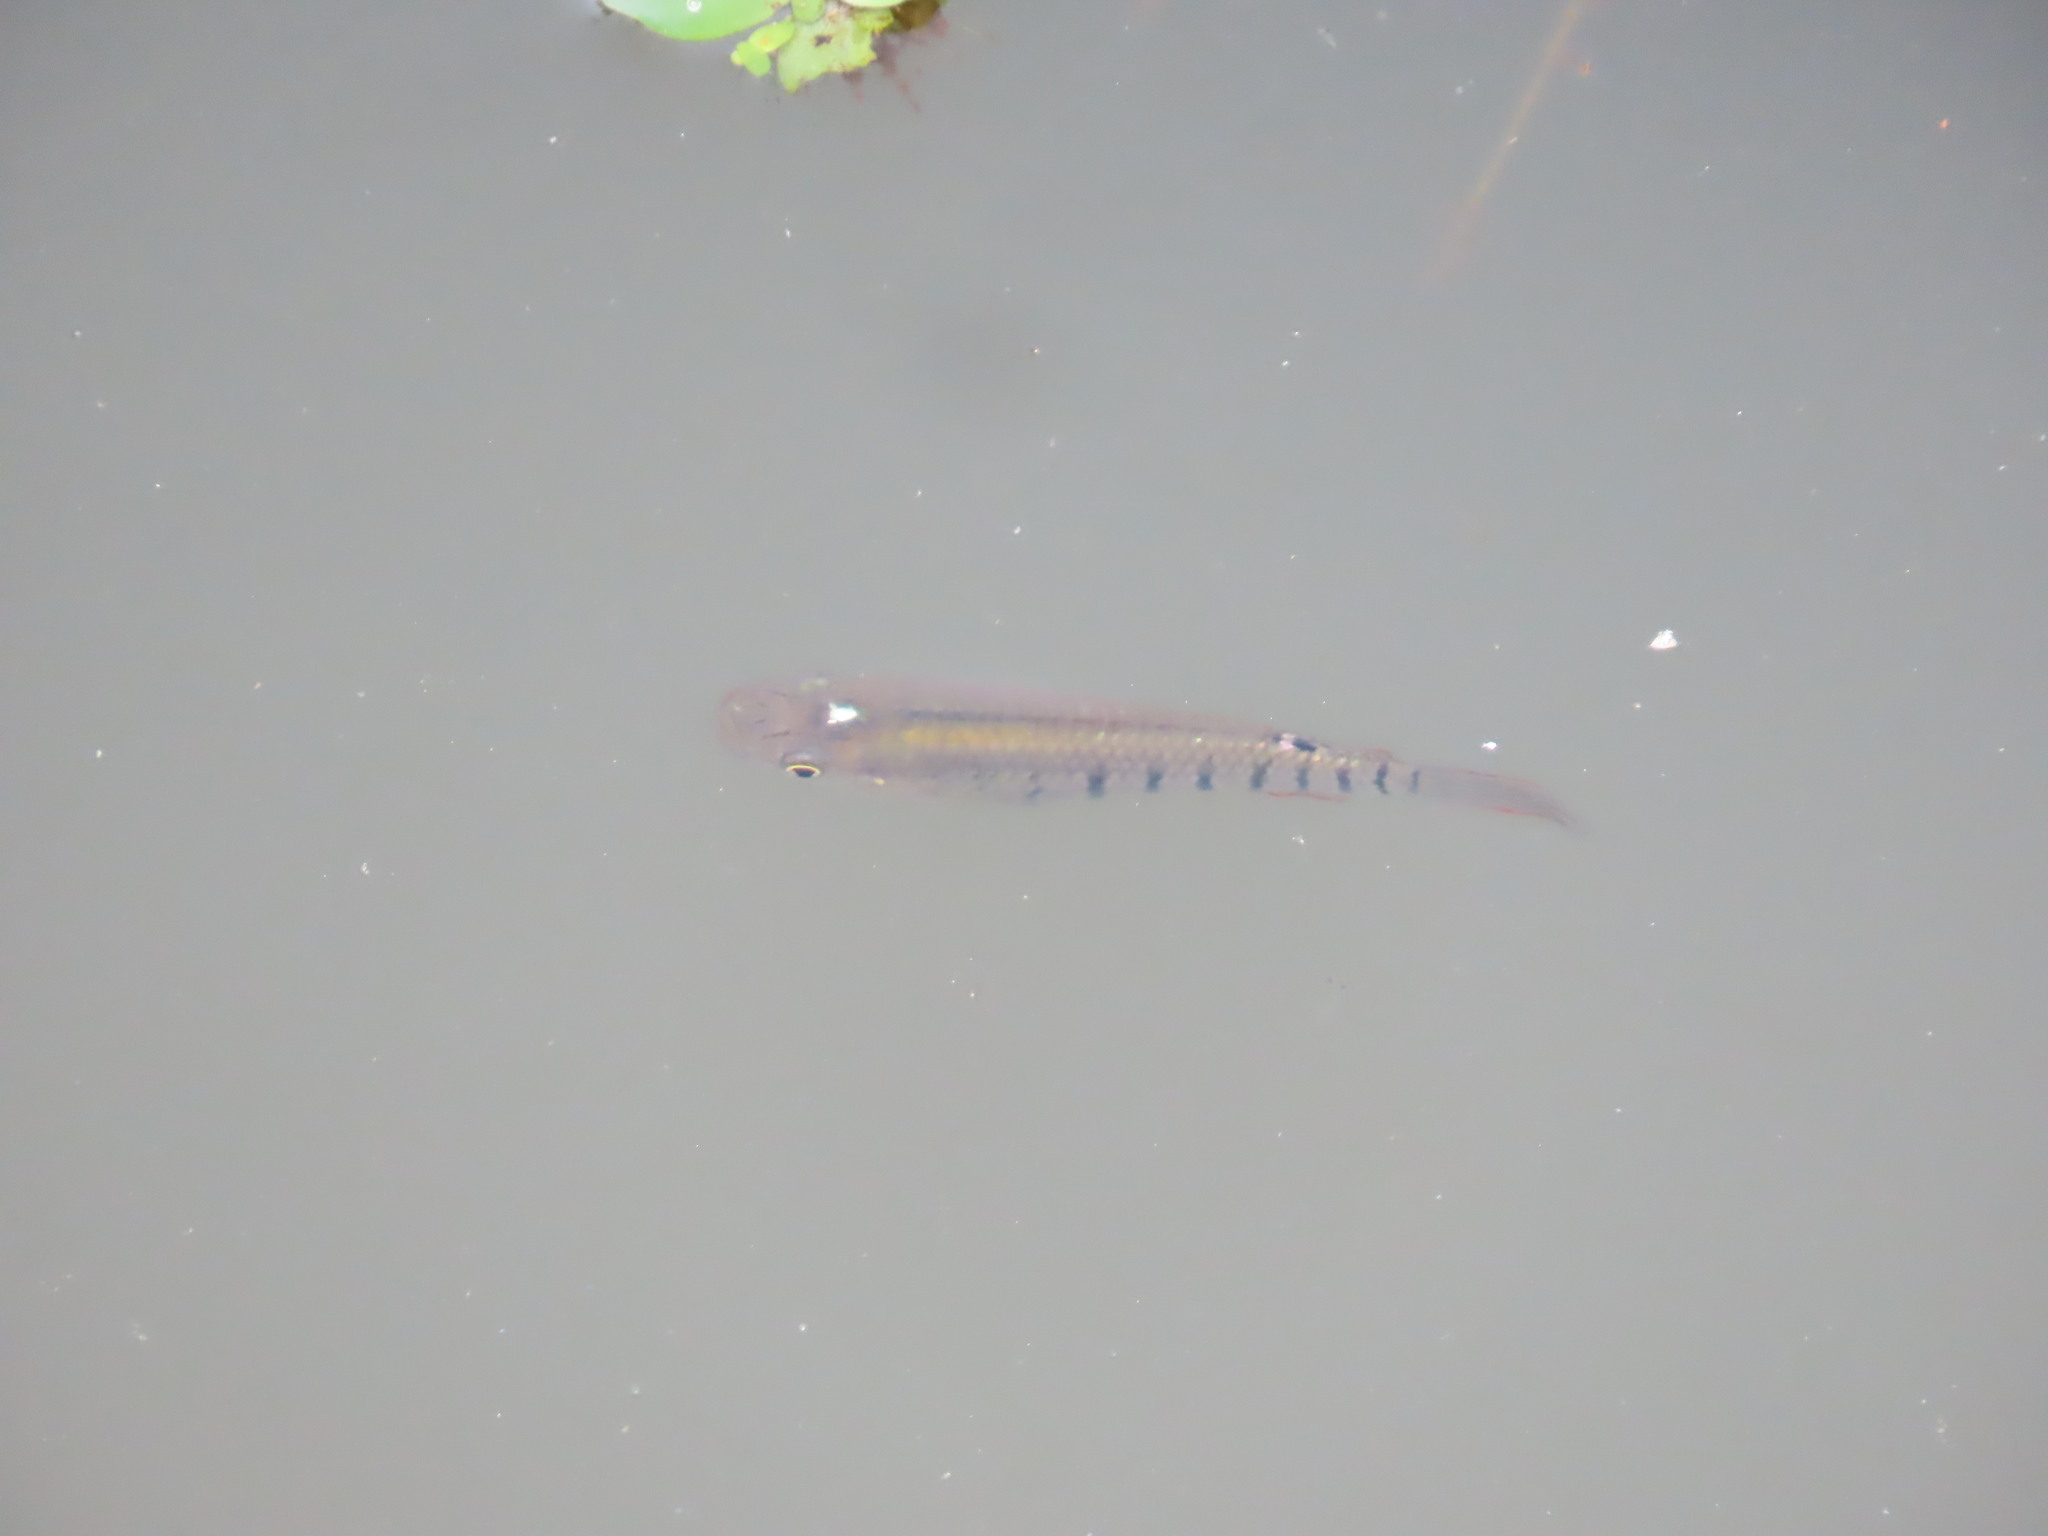
fish (species not among the labelled classes)